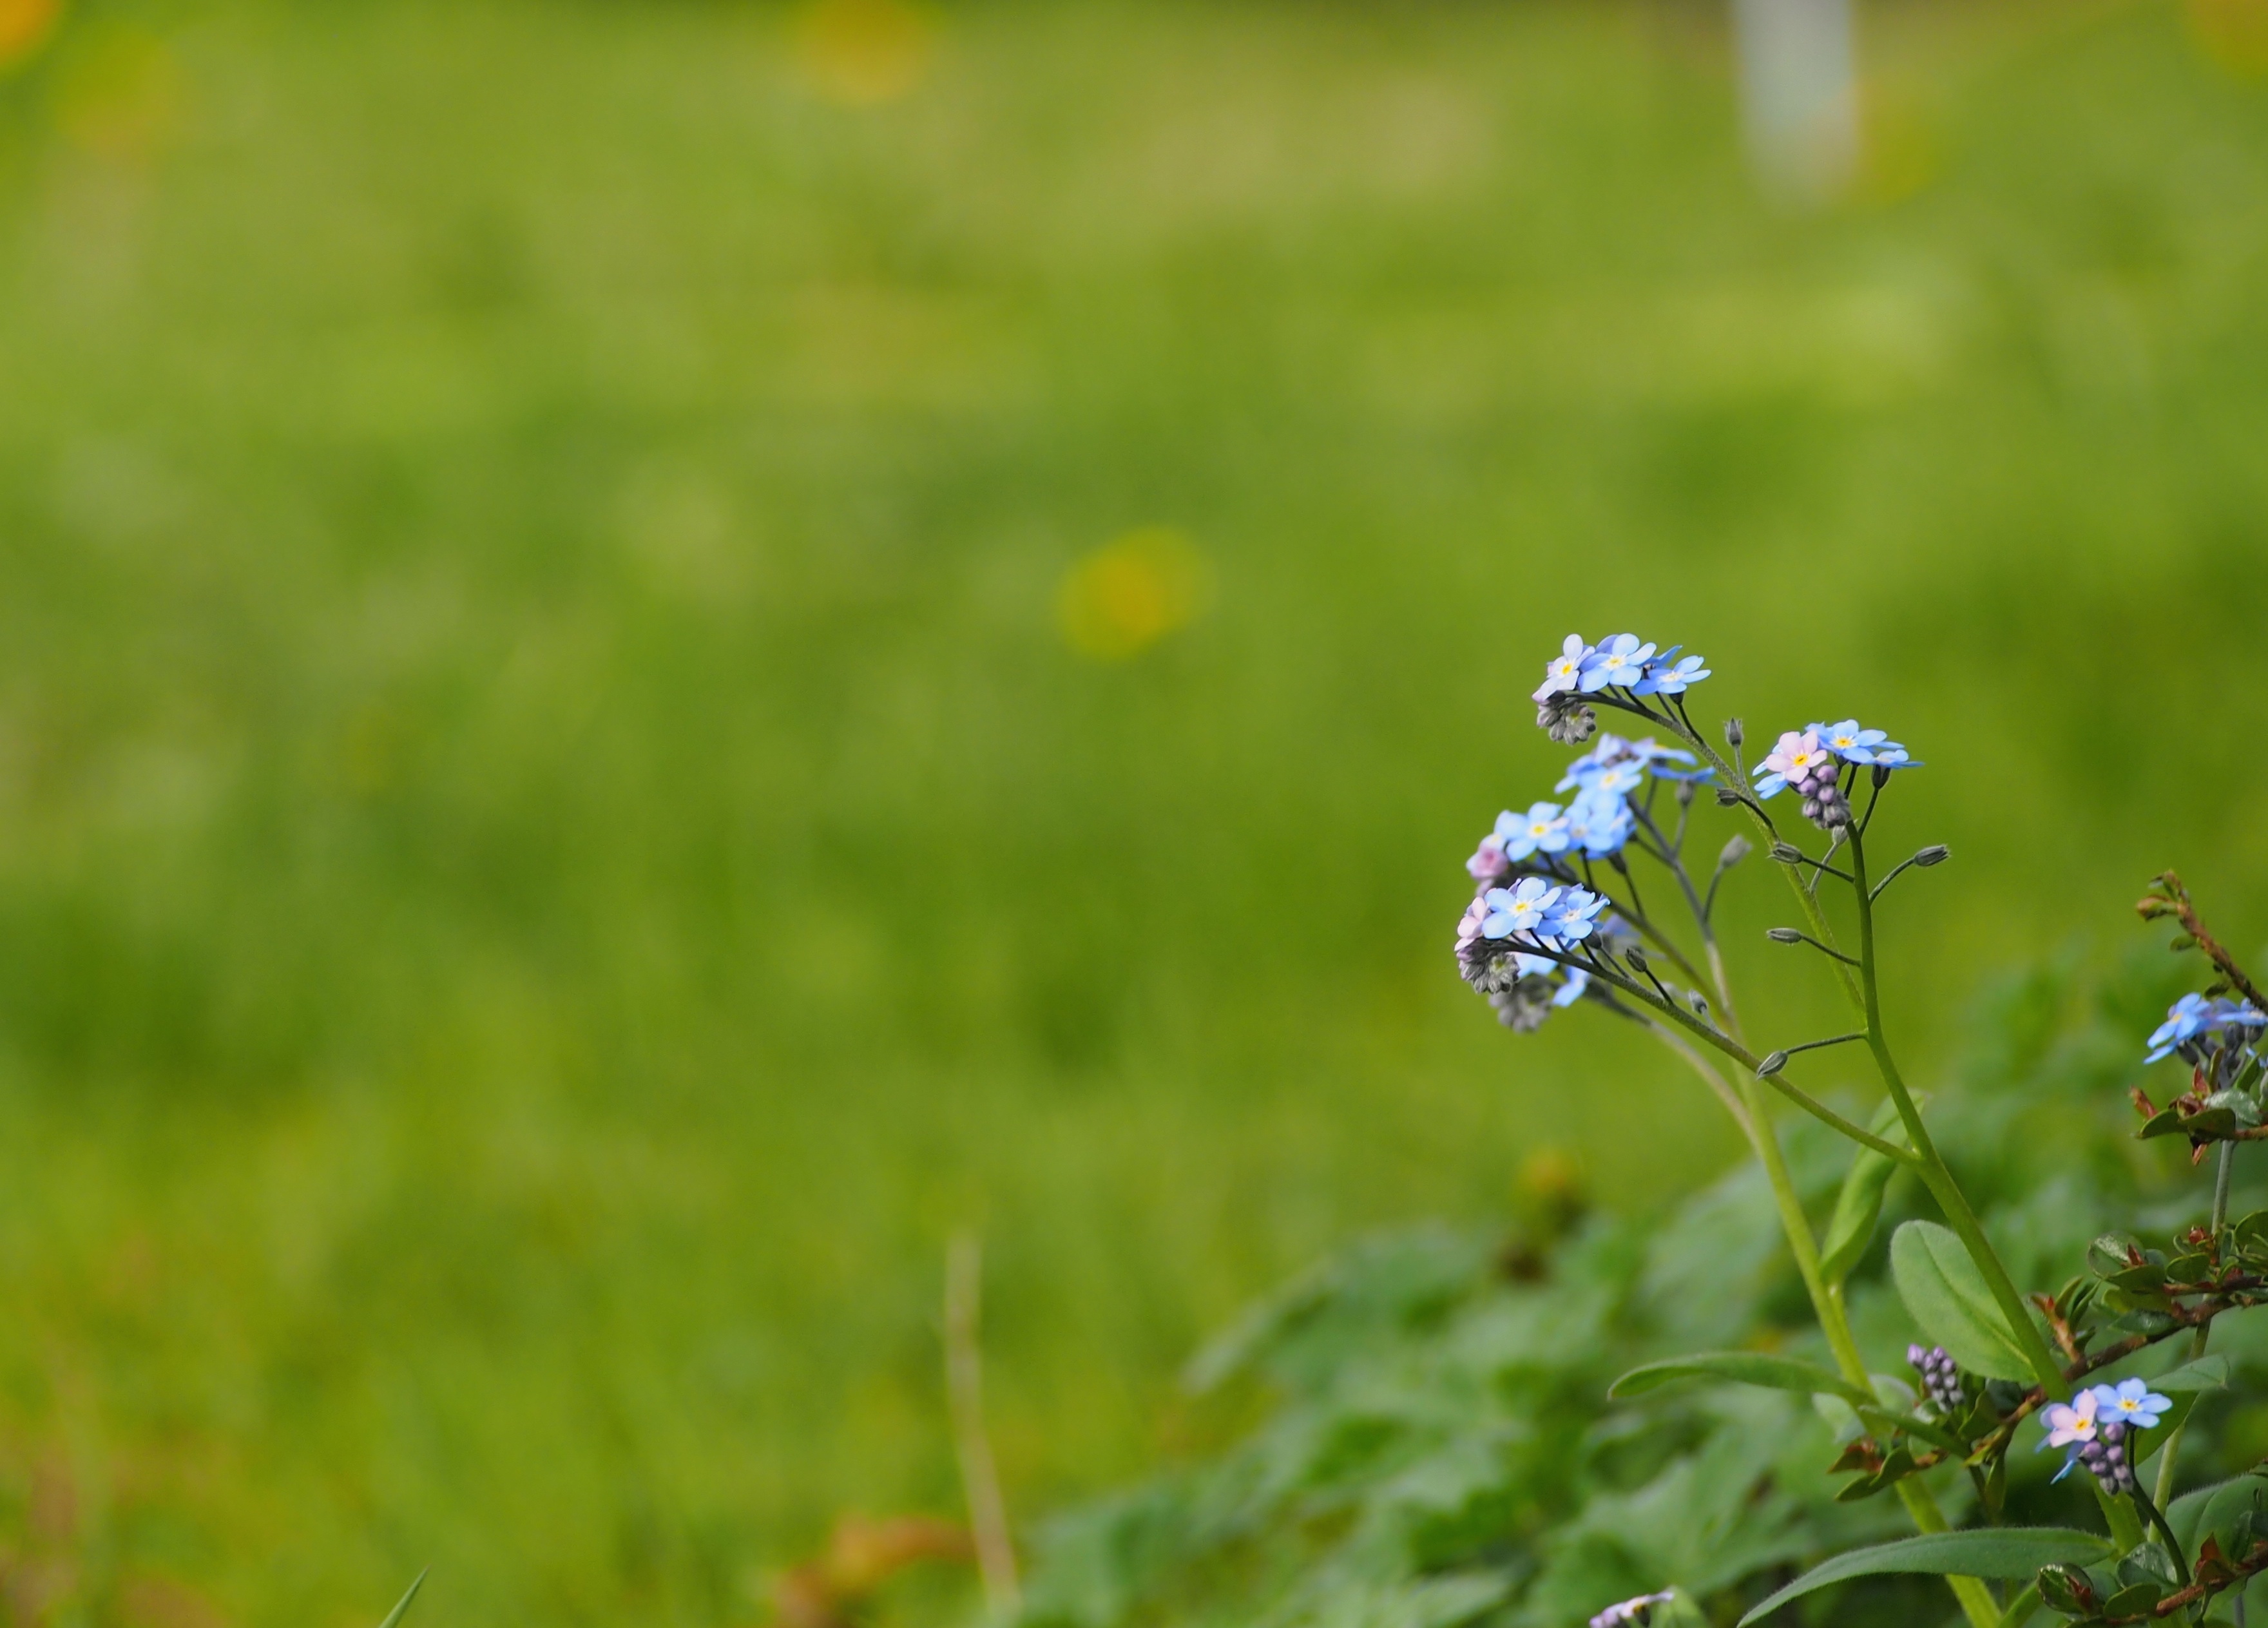
nature, grass, plant, field, lawn, meadow, prairie, flower, green, botany, flora, wildflower, grassland, macro photography, flowering plant, grass family, land plant